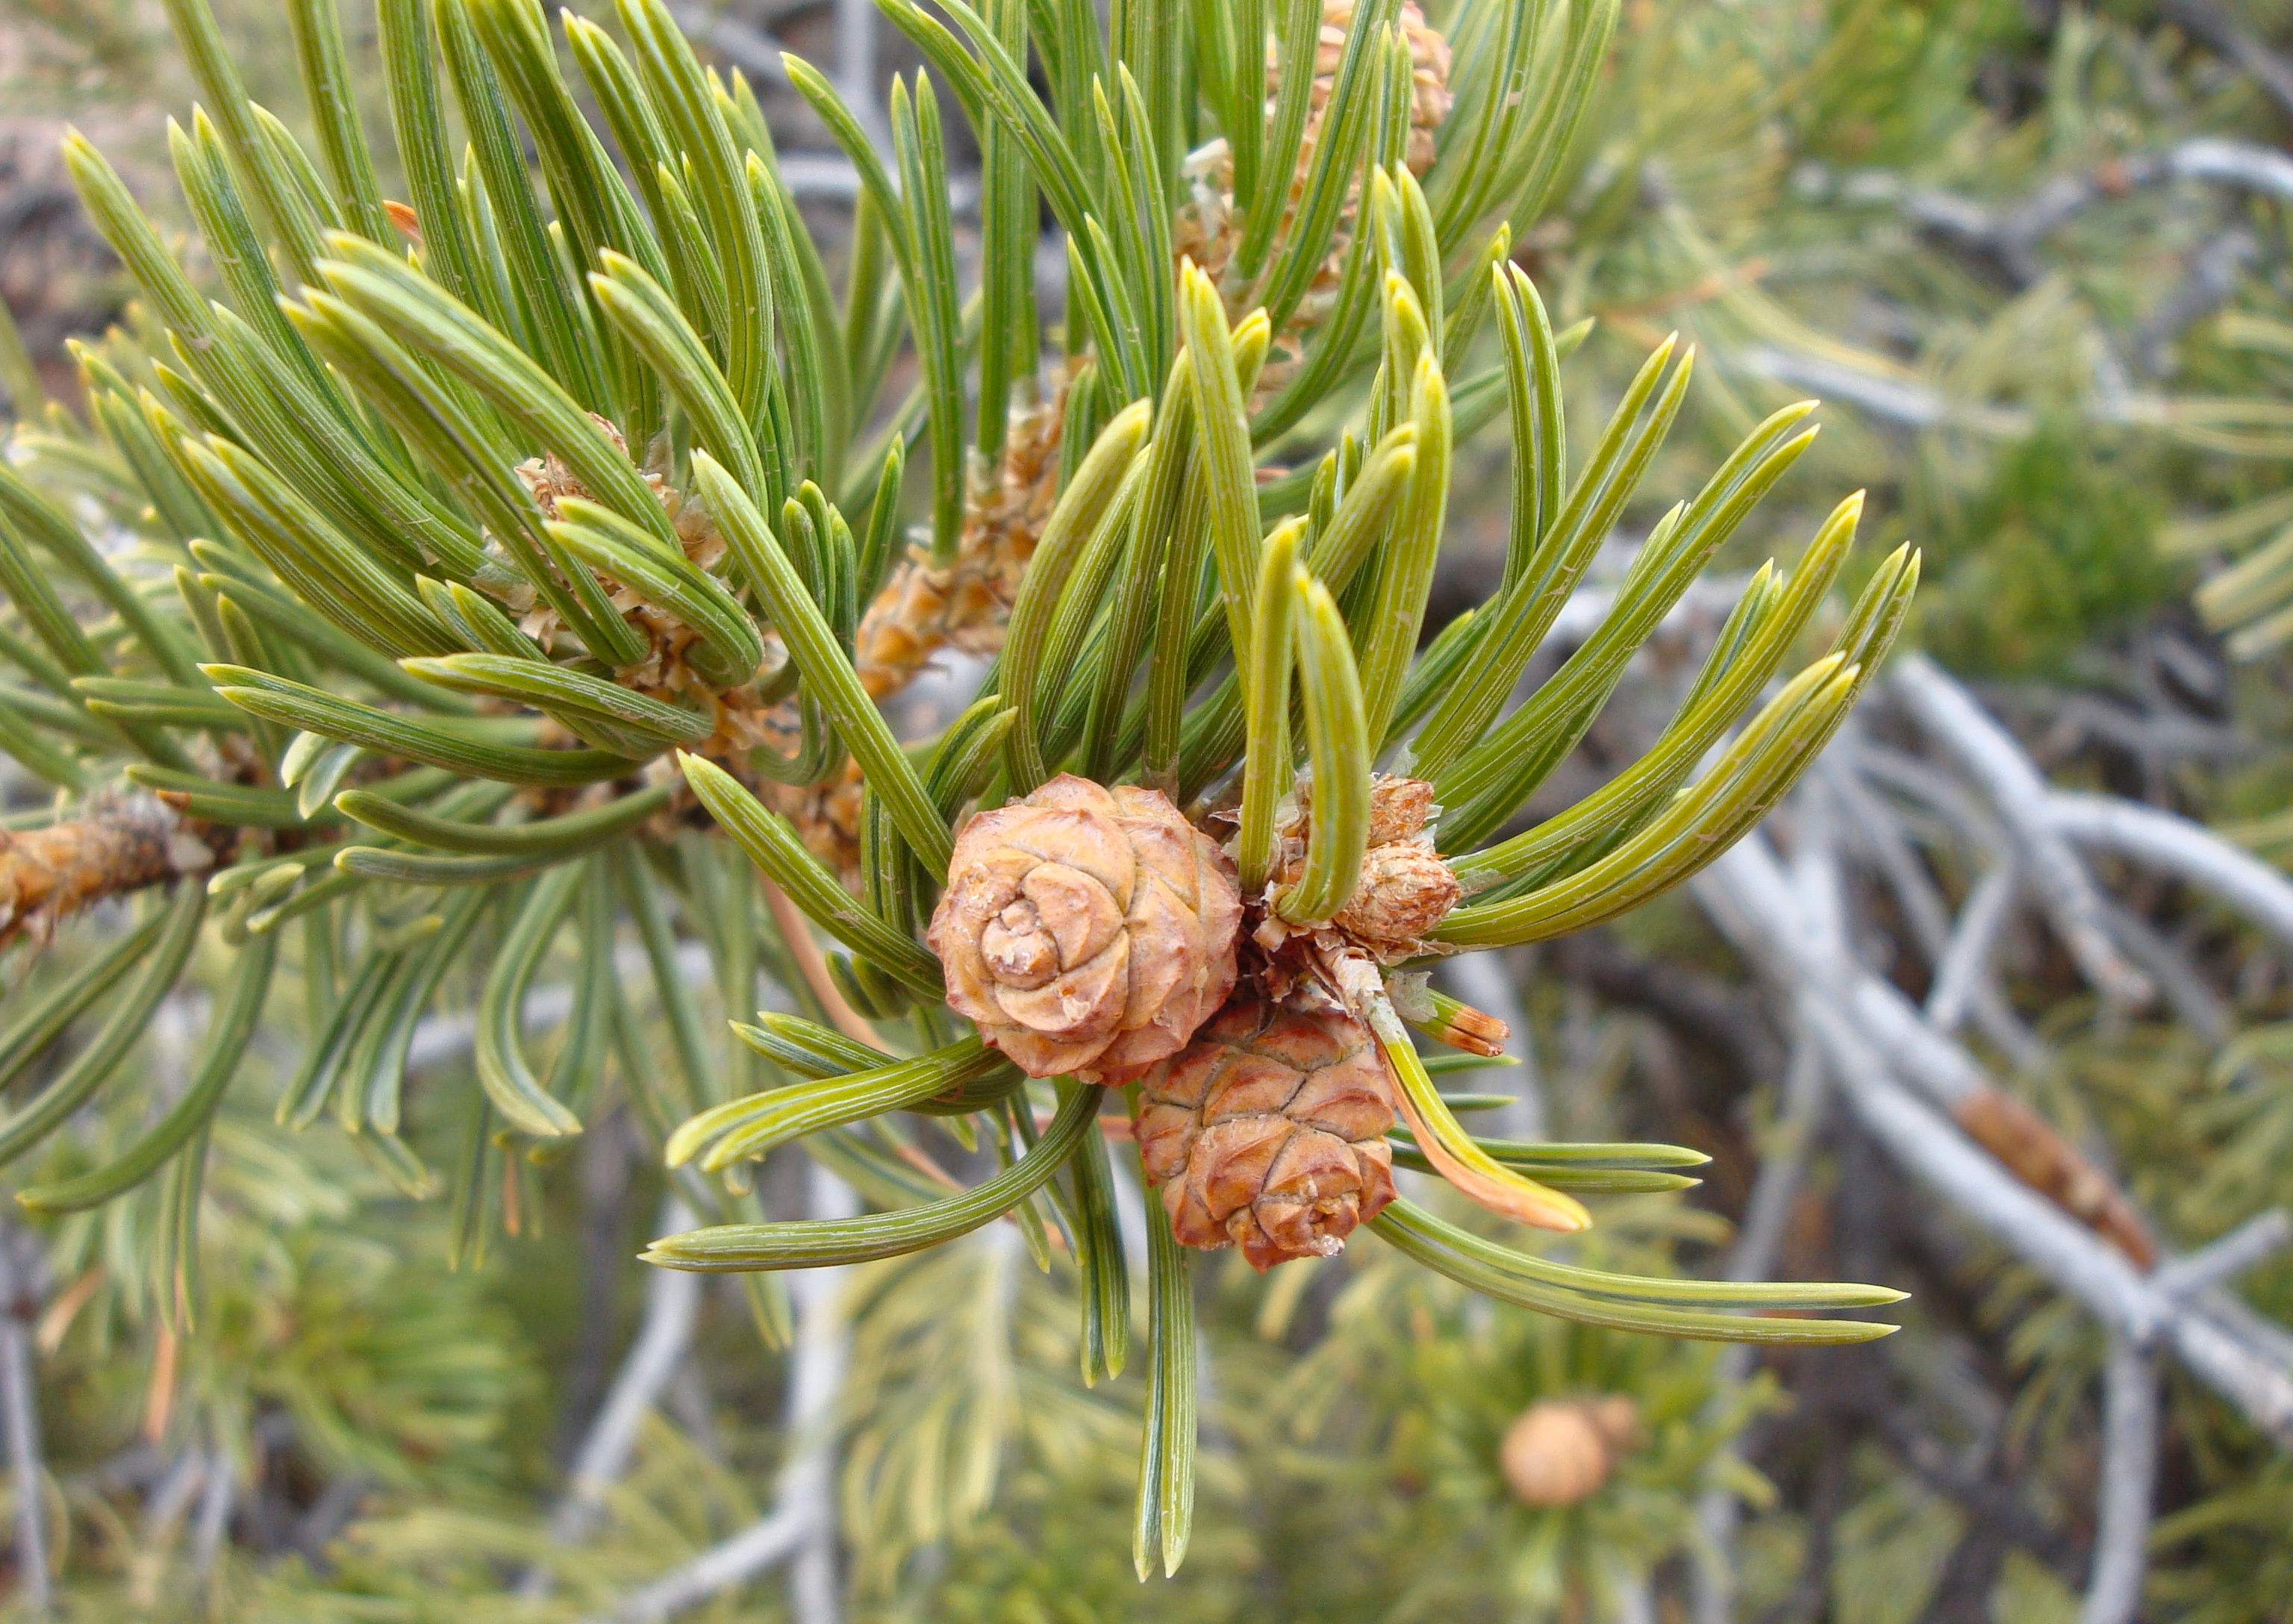
tree, nature, branch, cold, winter, plant, leaf, flower, pine, green, evergreen, botany, christmas, fir, flora, twig, fir tree, wildflower, conifer, spruce, shrub, needles, cones, larch, ecosystem, pinecones, pine needles, flowering plant, pine family, grevillea, woody plant, temperate coniferous forest, land plant, proteales, protea family